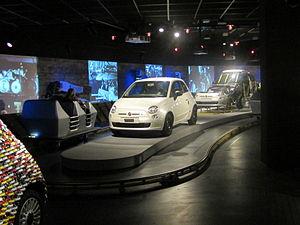
Le Musée National de l'Automobile de Turin - MAUTO, dédié à l'origine à Carlo Biscaretti di Ruffia l'est maintenant à Gianni Agnelli